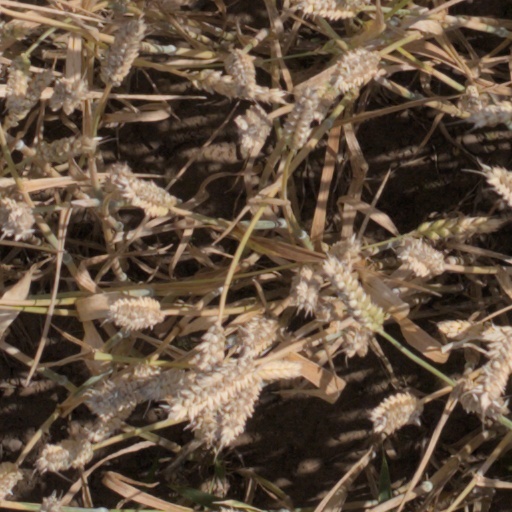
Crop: wheat